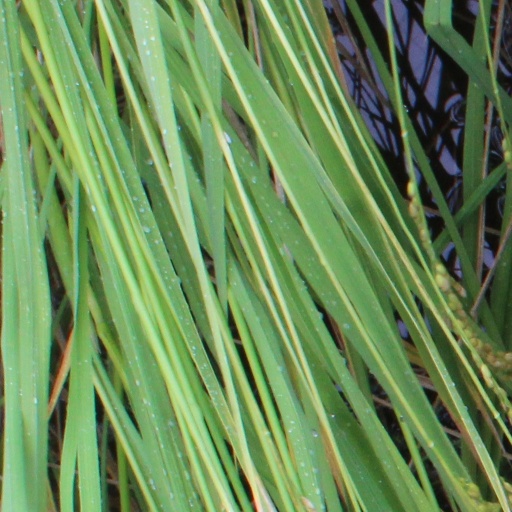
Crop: rice